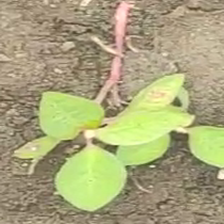
Weed species: Moti_dudhi(Euphorbia_geneculata_L)